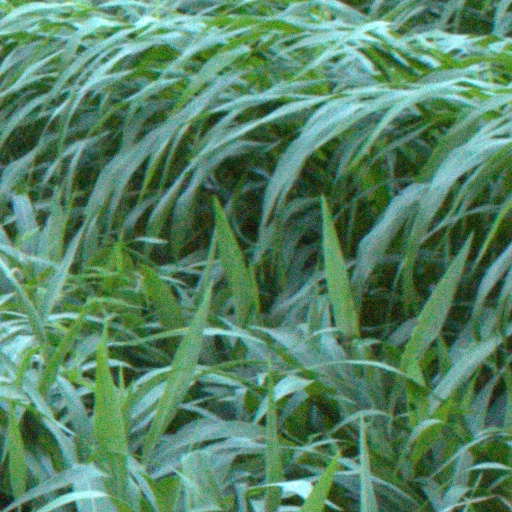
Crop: sorghum